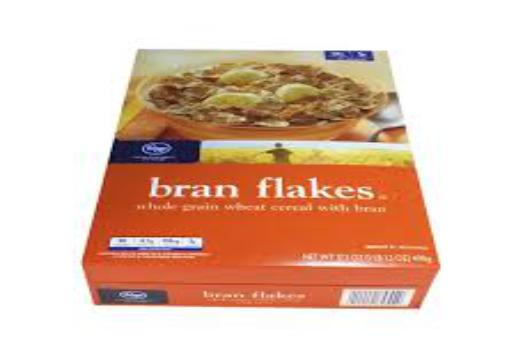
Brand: Bran Flakes
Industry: Food